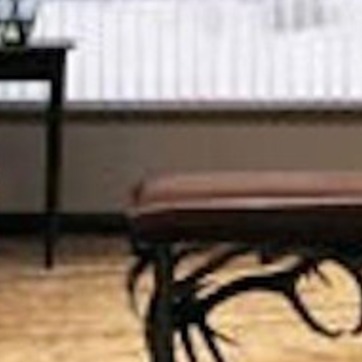
Material: leather